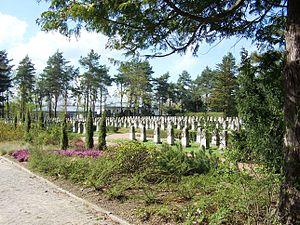
Le cimetière soviétique de Dresde est un cimetière militaire qui abrite les tombes des soldats de l'Armée rouge tombés à Dresde et en Saxe pendant la Seconde Guerre mondiale, puis plus tard des familles des militaires et fonctionnaires soviétiques décédés en république démocratique allemande. Il se trouve à Albertstadt.